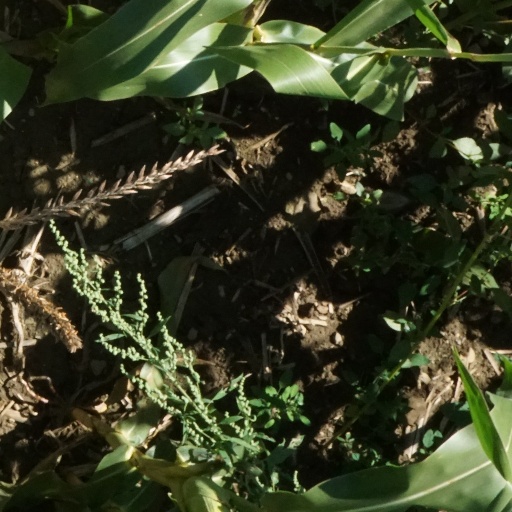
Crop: maize; corn